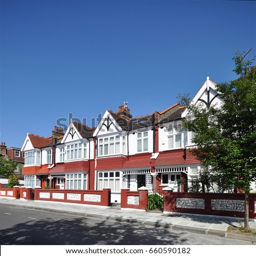
a terrace of small period town houses built .